Schmerling Caves

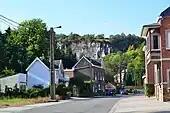
View of the Awirs quarry, with overhanging Plateau des Fagnes in the valley of Awirs, on the right bank of the stream, coming from the confluence with the Meuse. The caves are to the right of the quarry.

Schmerling named the caves for Engis because he accessed them from the Plateau des Fagnes, which is in the Engis commune. He was able to reach them by lowering himself with a rope and sliding down the slope of the rock face. The caves themselves are actually within the boundaries of the commune of Awirs. In 1951, a local group "corrected" the error by placing a plaque at the lower cave, identifying it as the Schmerling Cave.